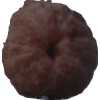
Label: orange_peeled